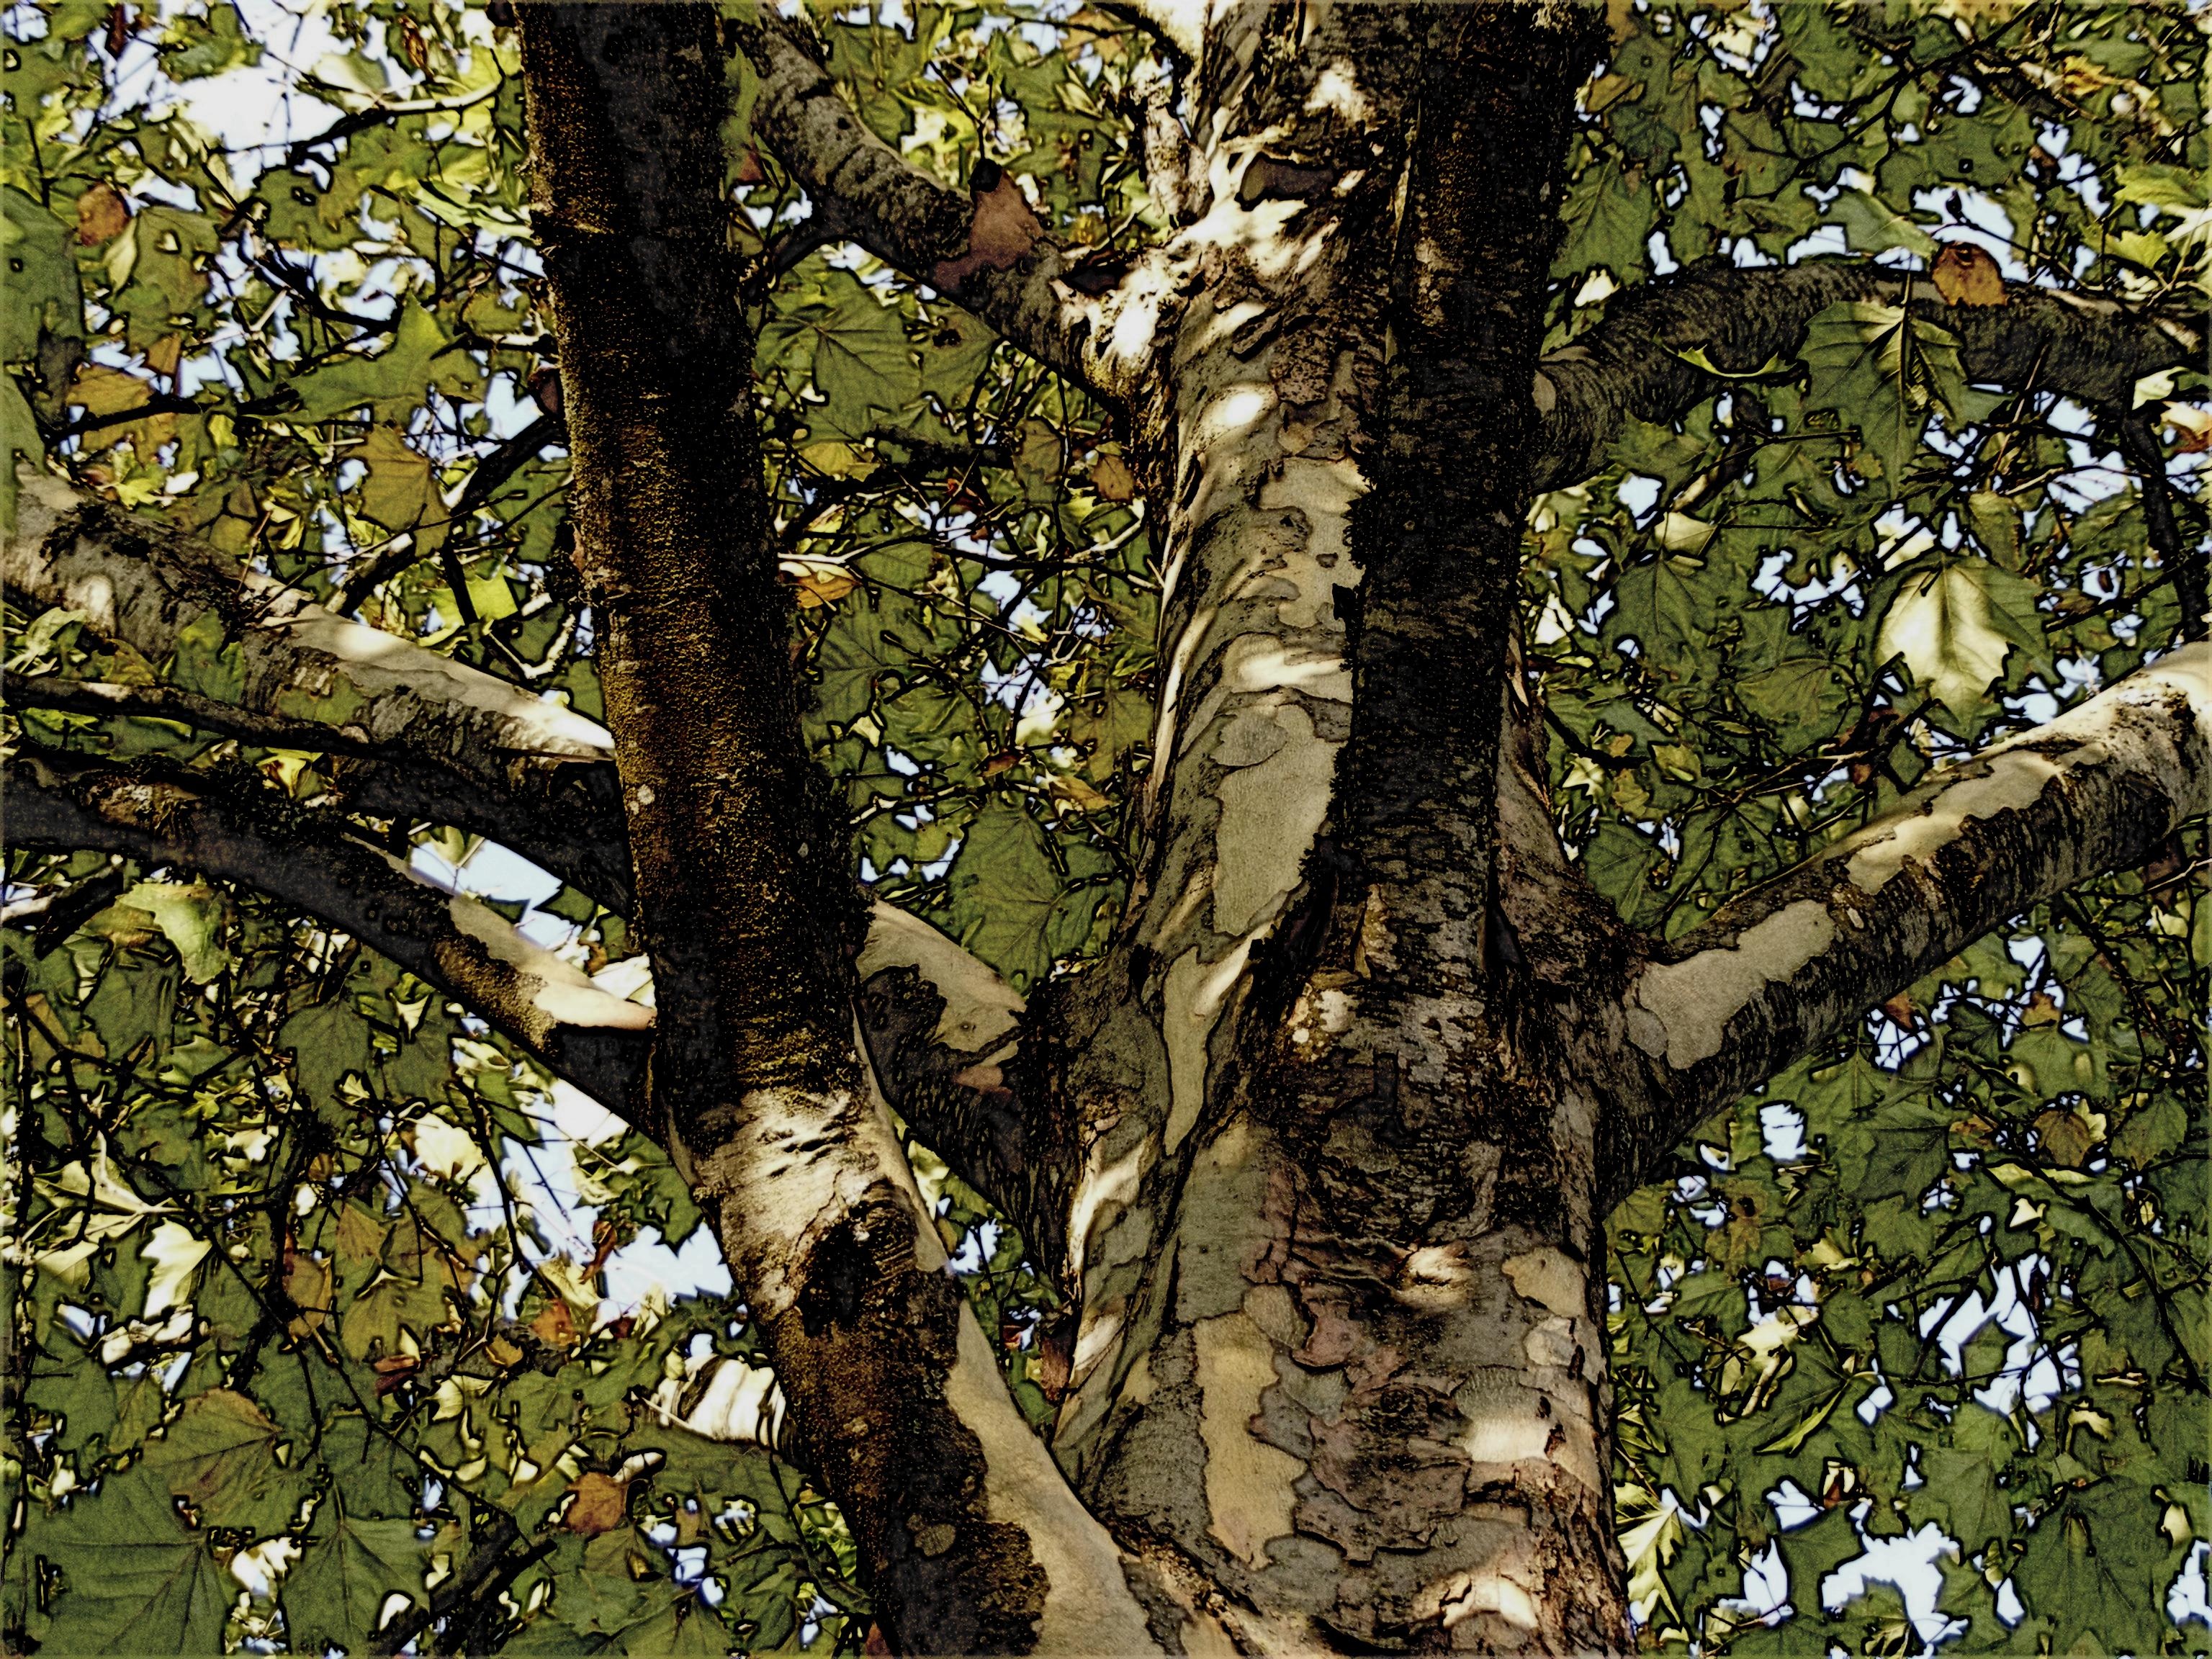
tree, nature, forest, branch, plant, wood, sunlight, leaf, flower, trunk, bark, birch, autumn, botany, season, branches, deciduous, sycamore, grove, woodland, habitat, flowering plant, plane tree, natural environment, woody plant, land plant, plane tree family, london plane tree, platanaceae, pencil sketch